Johan Adolf Pengel

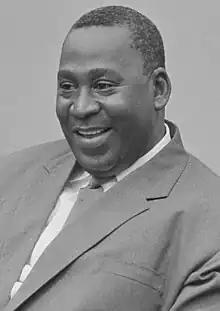
Johan Adolf Pengel in 1963

Johan Adolf "Jopie" Pengel (20 January 1916 – 5 June 1970) was a Surinamese politician, and prime minister of Suriname from 30 June 1963 to 5 March 1969 for the National Party of Suriname (NPS).